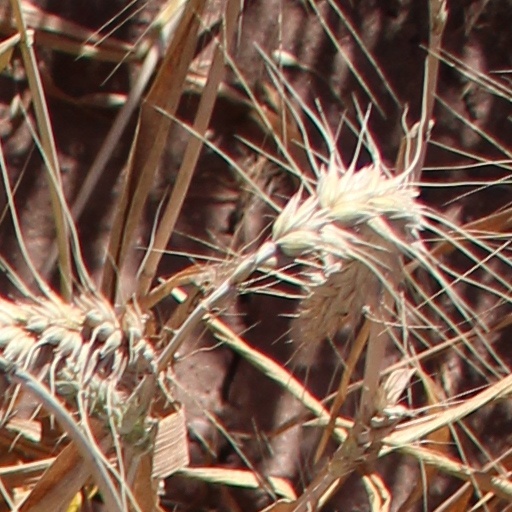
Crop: wheat